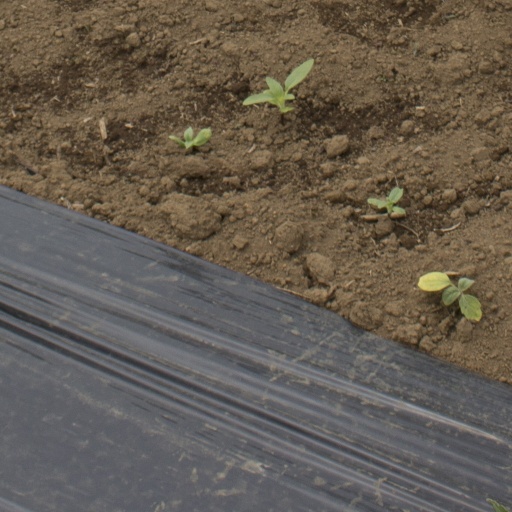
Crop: Jerusalem artichoke